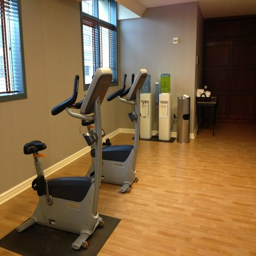
filming location the gym ... also has filtered water